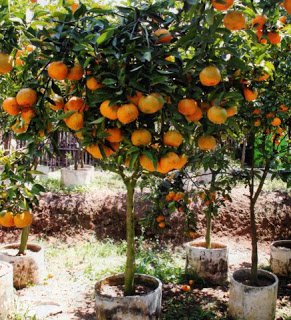
Label: Orange